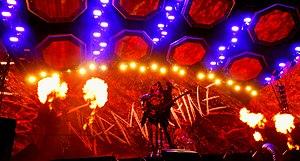
Gene Simmons (Kiss) au Hellfest 2019 pendant War Machine
Gene Simmons, de son vrai nom Chaim Witz, ou encore Eugene Klein, est un bassiste, guitariste, chanteur, auteur-compositeur et acteur israélo-américain, né le 25 août 1949 à Haïfa, en Israël. Il est connu pour être le bassiste et l'un des chanteurs du groupe de hard rock Kiss. Lui et Paul Stanley en sont les seuls membres permanents.